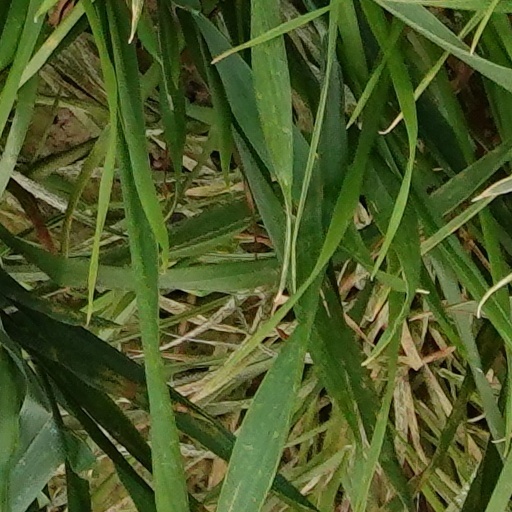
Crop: wheat